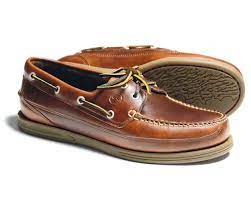
Label: Boat